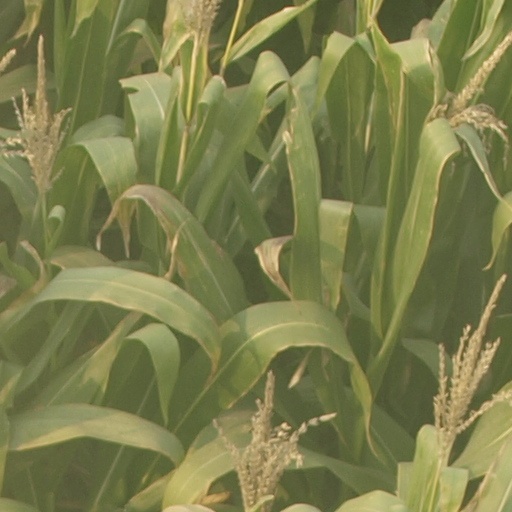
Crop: maize; corn